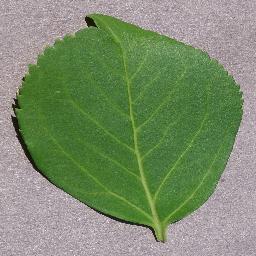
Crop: cherry
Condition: (including_sour)_healthy